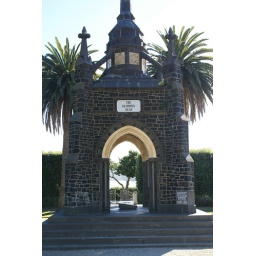
In the middle of Akaroa palm trees surround this monument about people from New Zealand who died in the war.